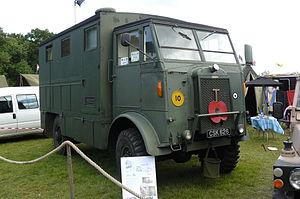
La société John I. Thornycroft & Company Limited a été un constructeur anglais de plusieurs moyens de transports, bateaux, camions, autobus et automobiles, spécialiste des moteurs à vapeur. Les entreprises Thornycroft Steam Carriage and Van Company ont été présentes sur le marché de 1896 à 1961, date à laquelle la so